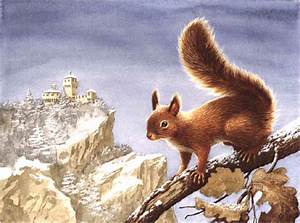
Label: squirrel